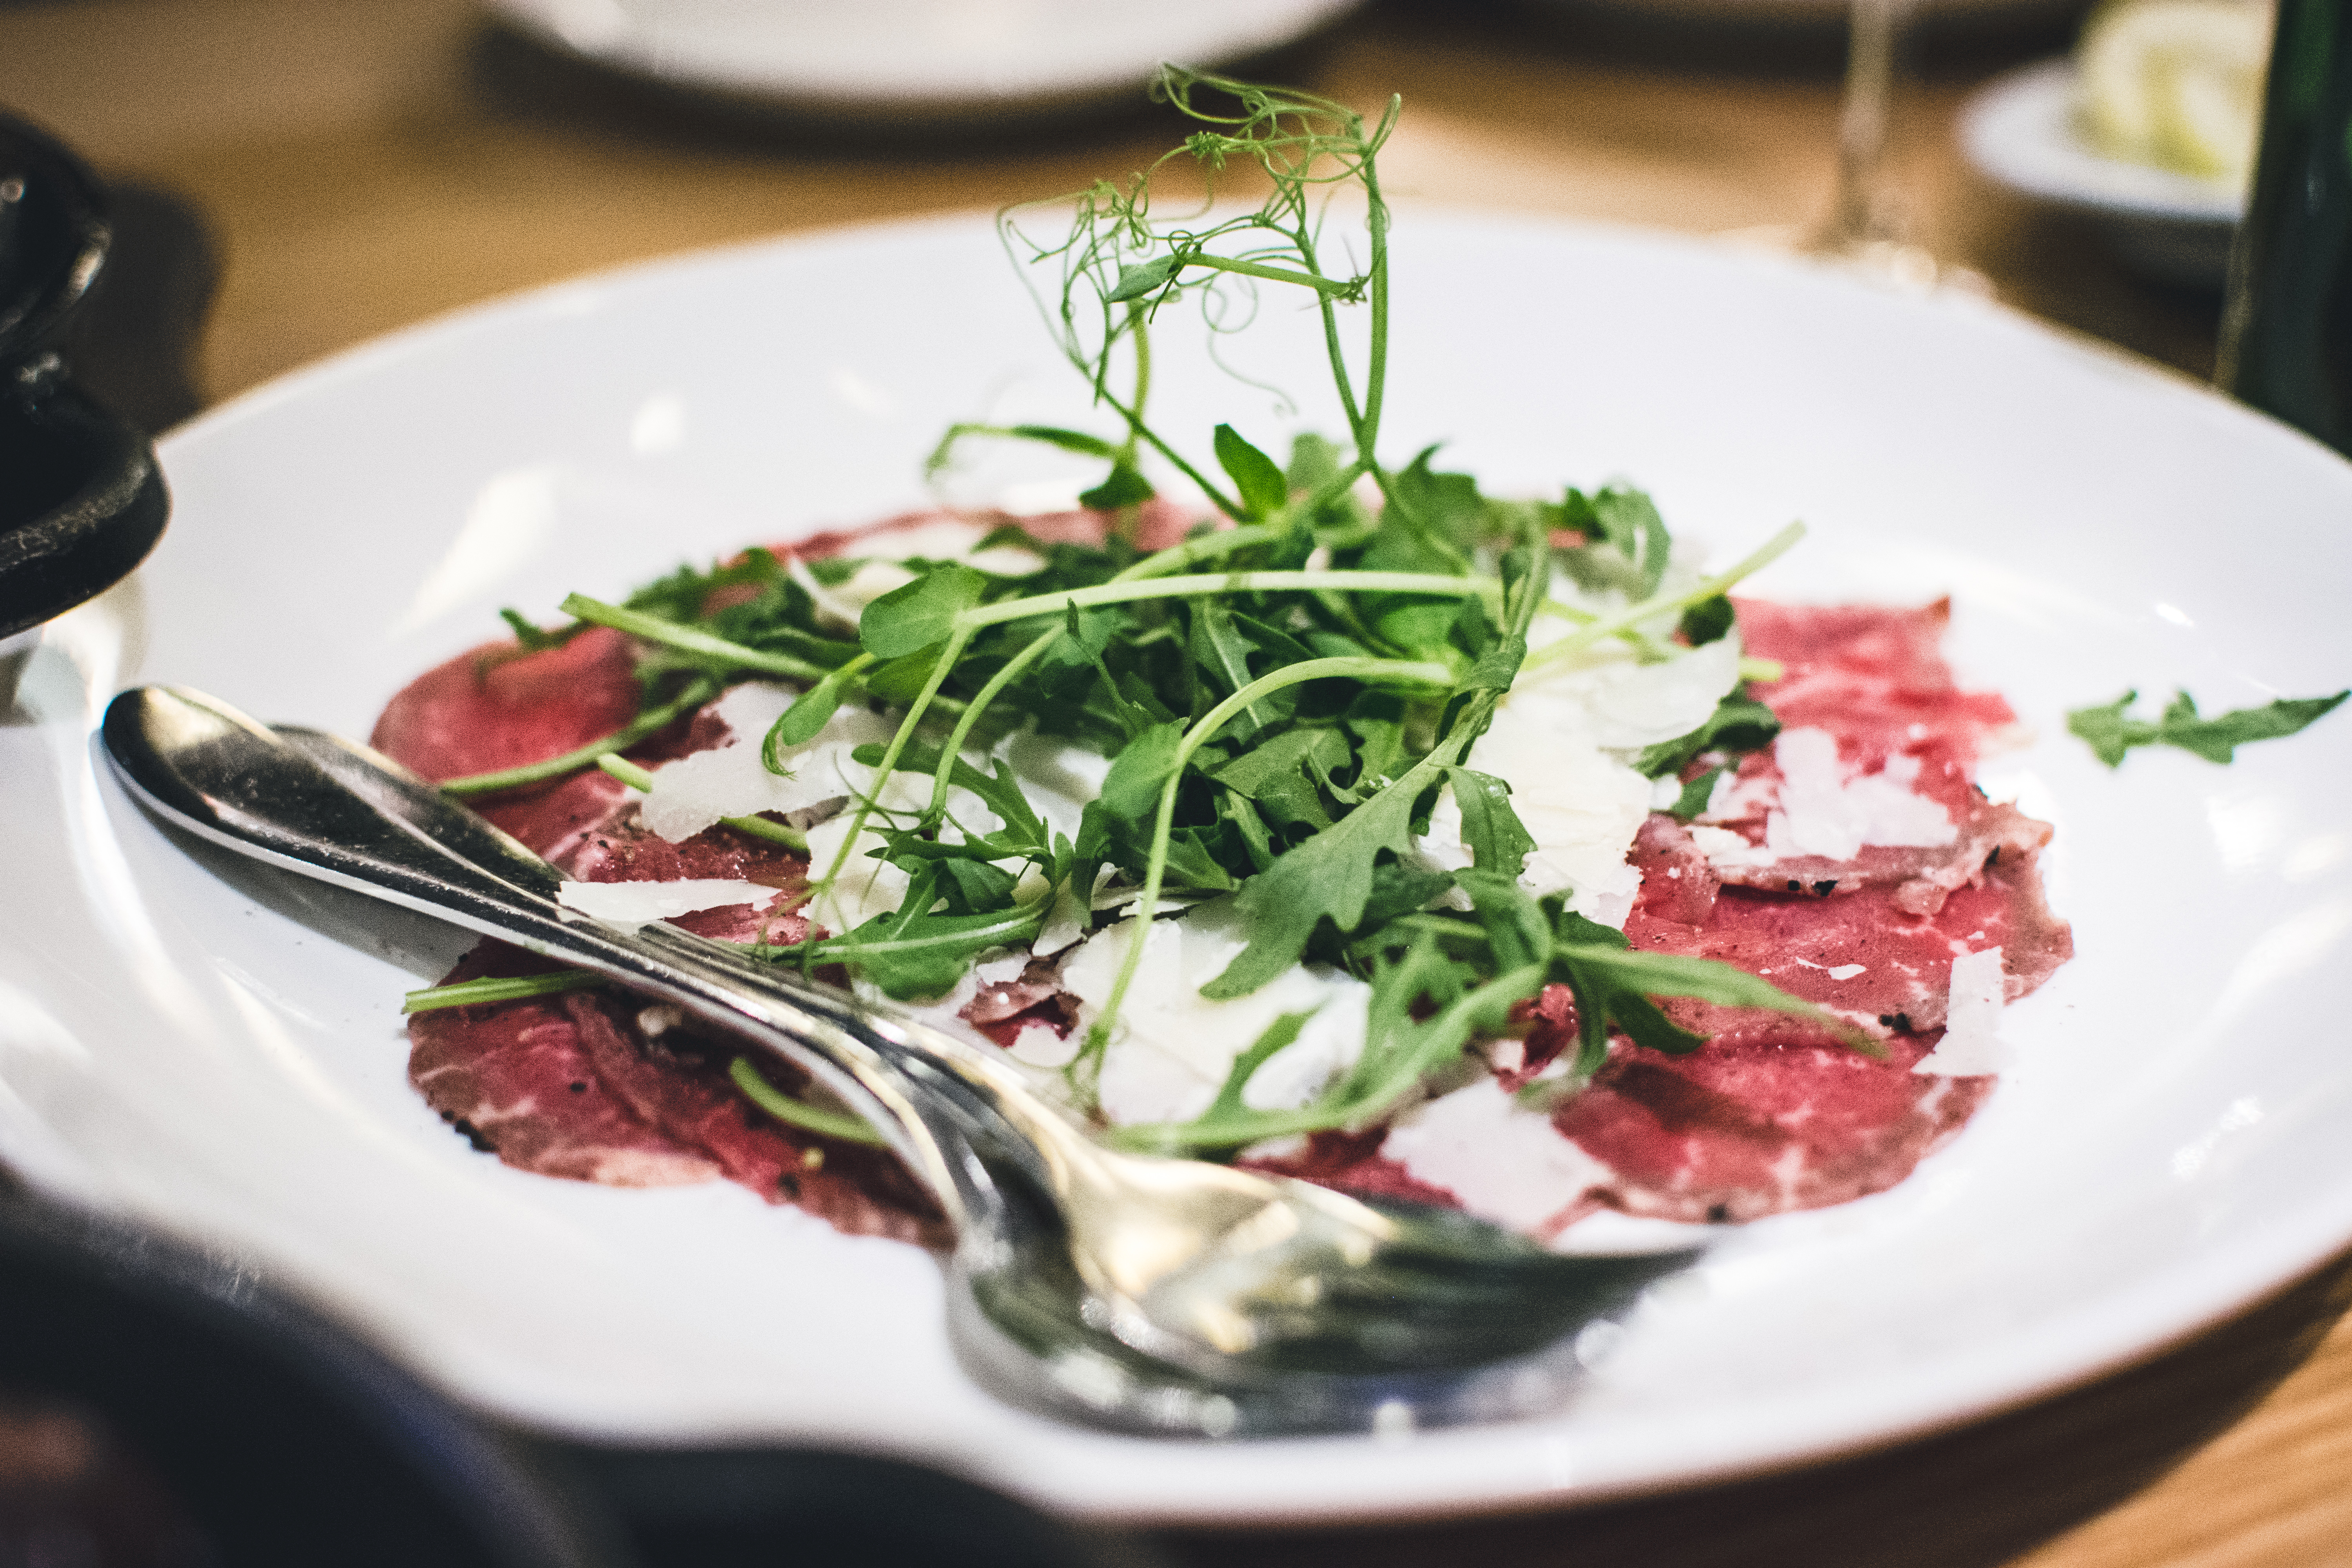
dish, cuisine, food, ingredient, carpaccio, meat, la carte food, recipe, salt cured meat, cooking, produce, brunch, prosciutto, arugula, appetizer, bresaola, vegetable